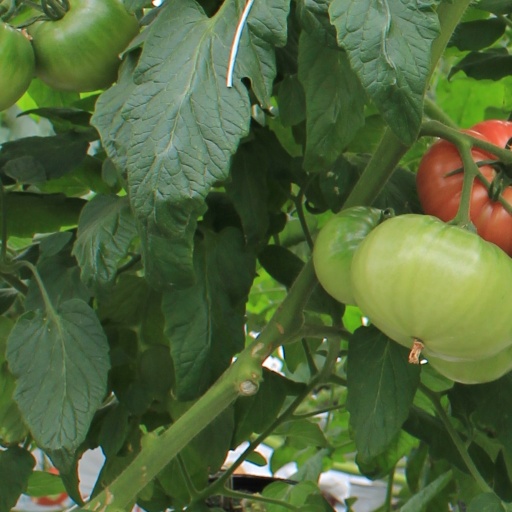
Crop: tomato